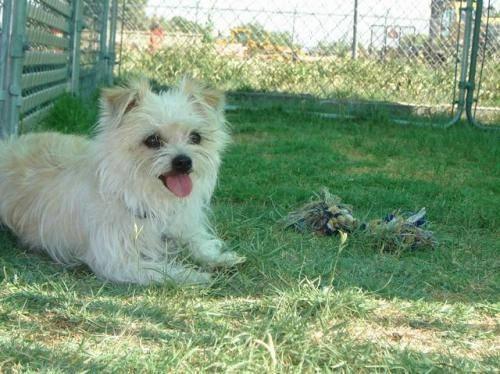
dog